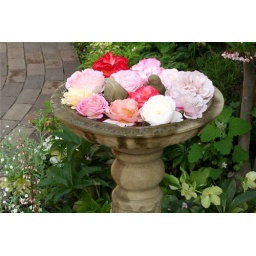
Roses in the bird bath at my garden.